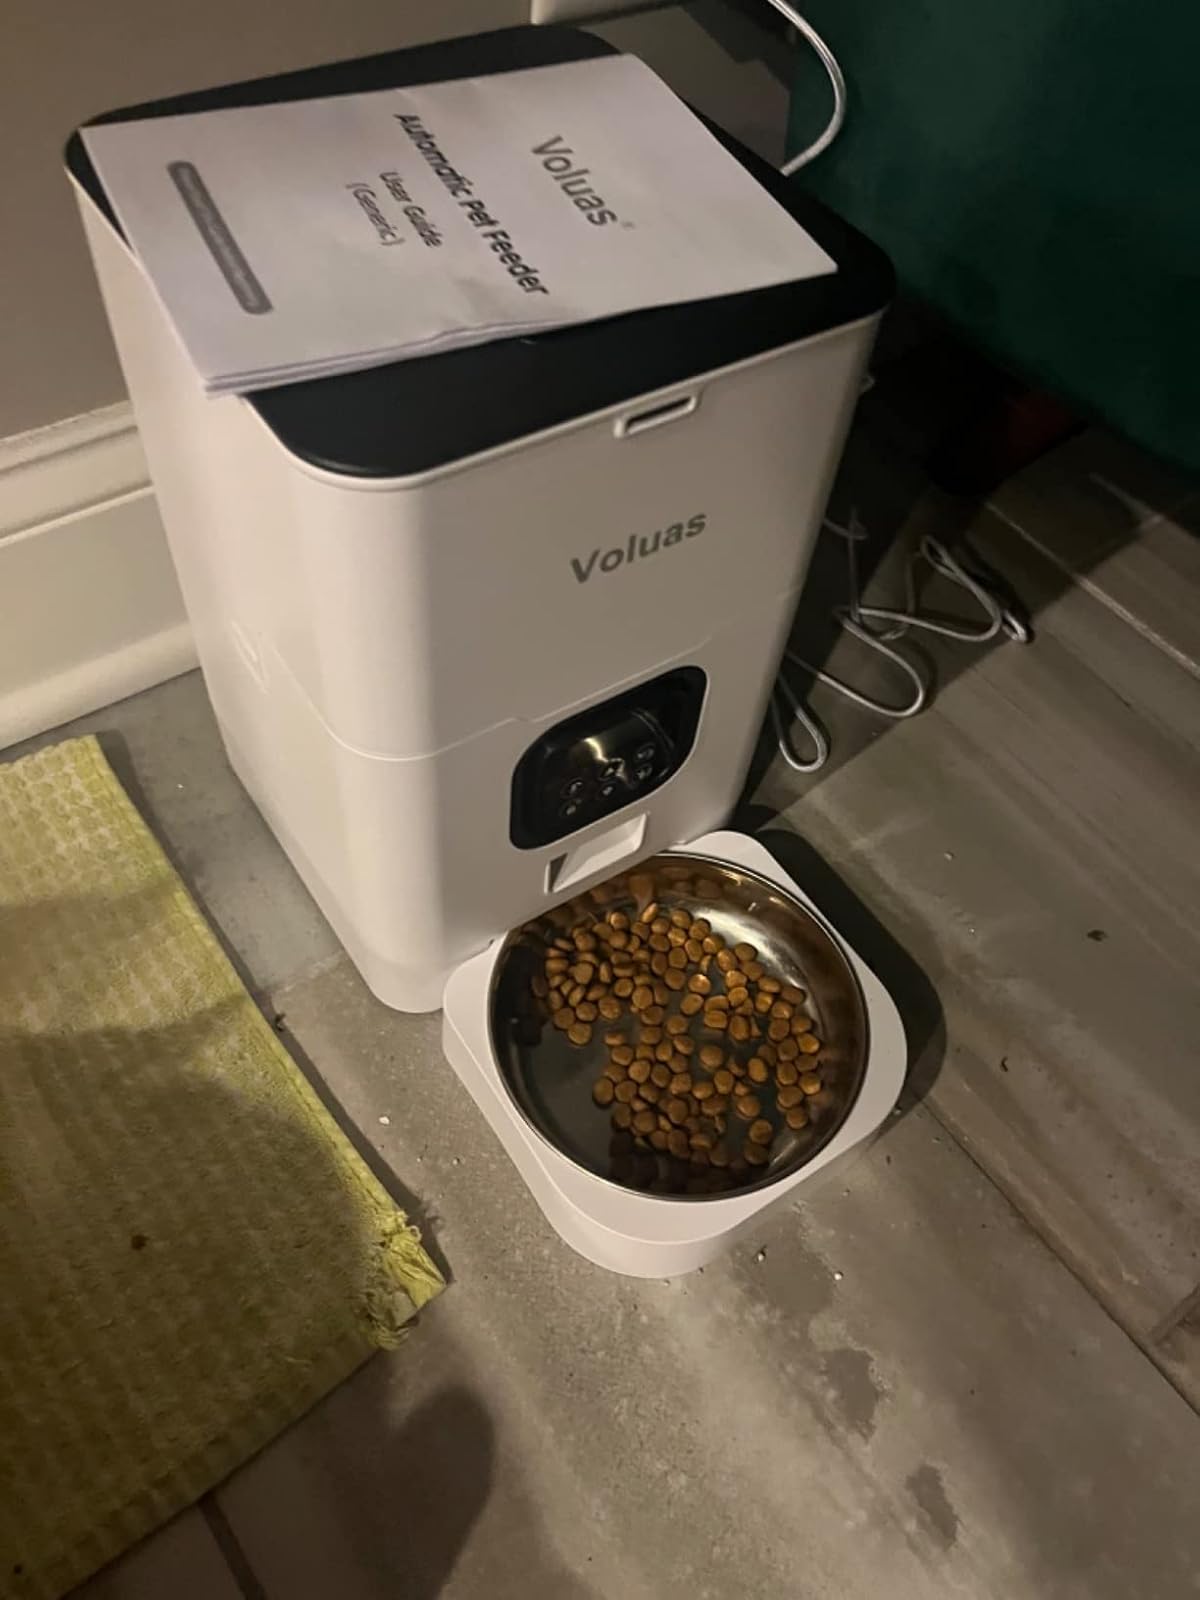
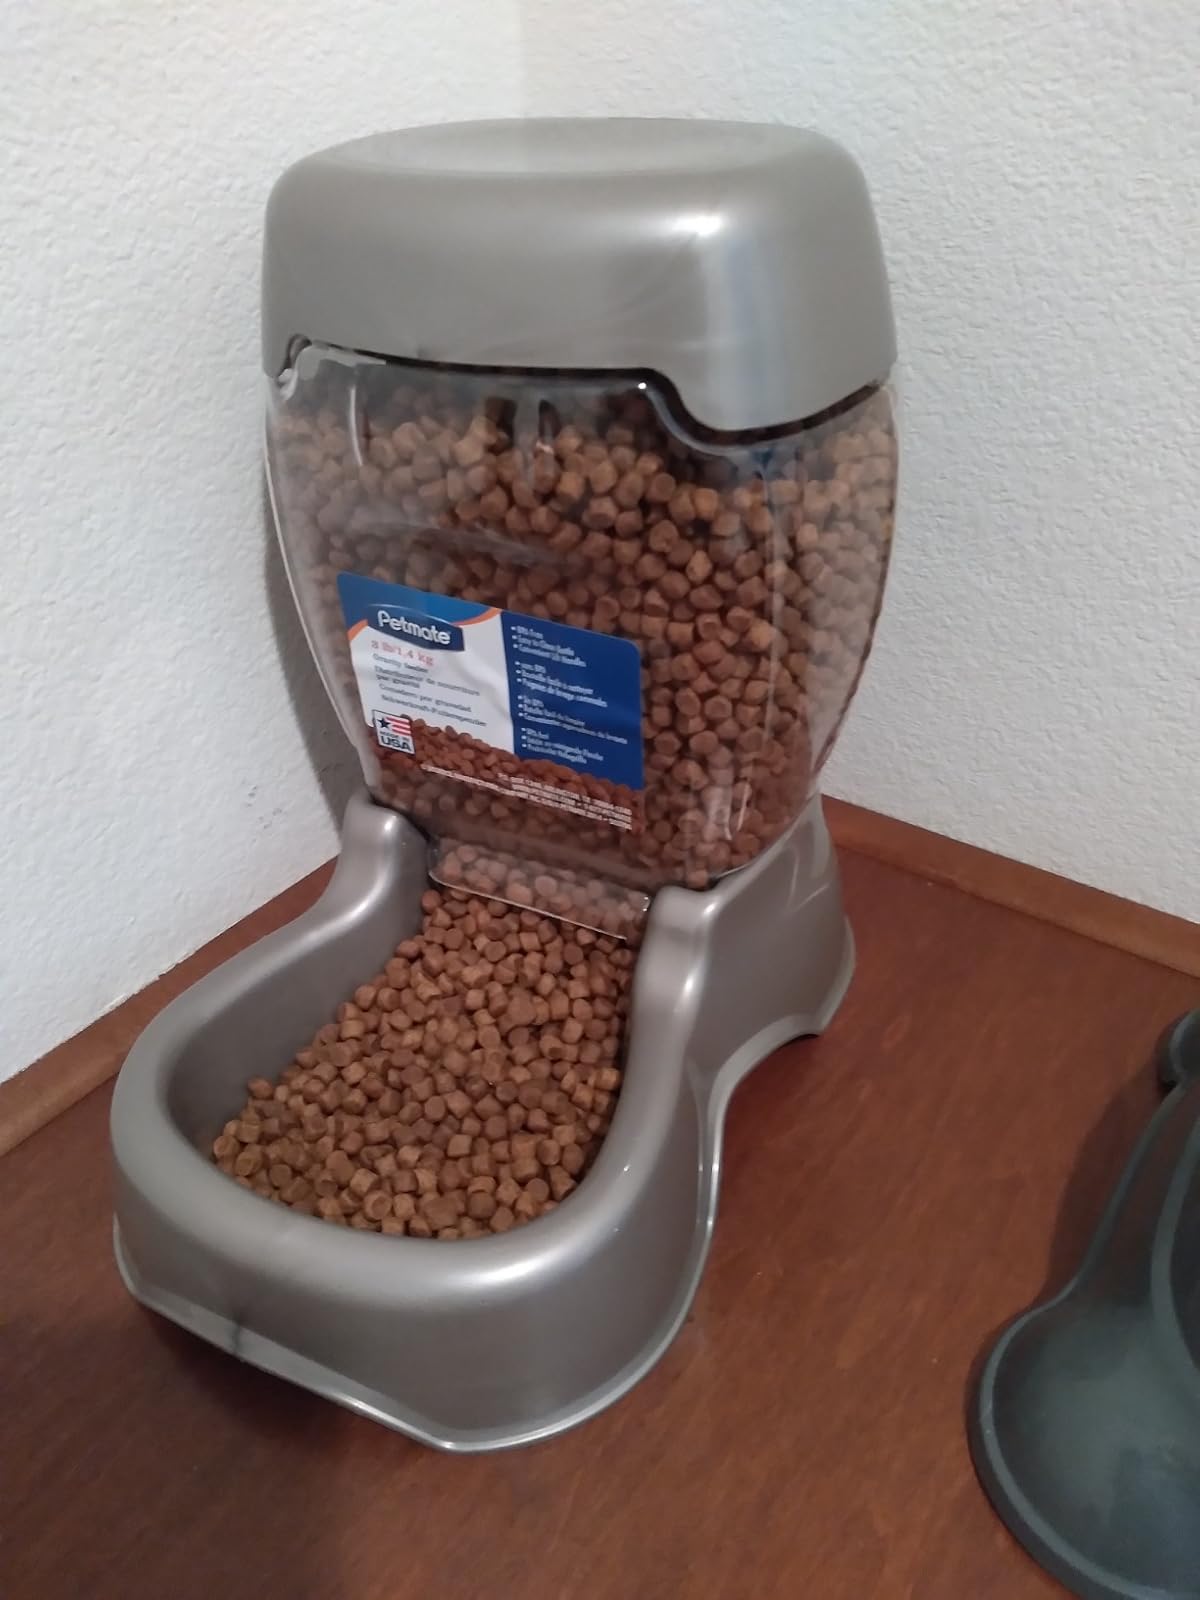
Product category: items_feeder
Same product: no